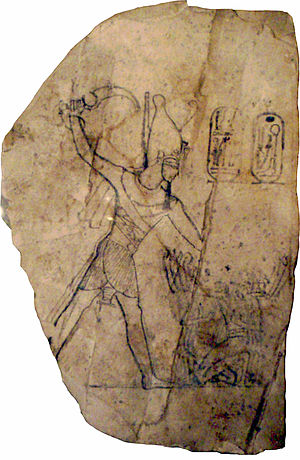
Ramses 4.
Heqamaatre Ramses IV var den tredje farao i det tyvende dynasti. Før han blev kronet hed han Amonhirkhopshef.